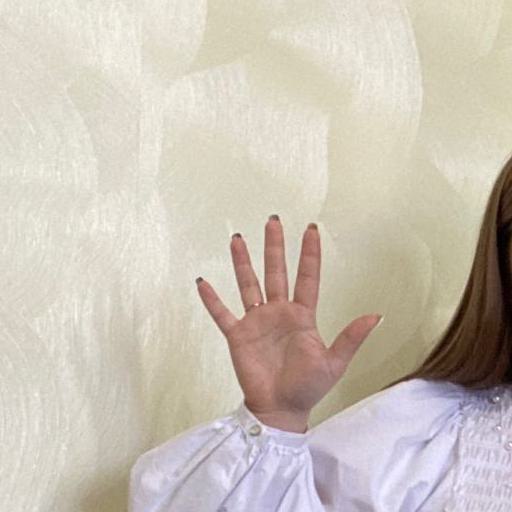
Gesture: palm